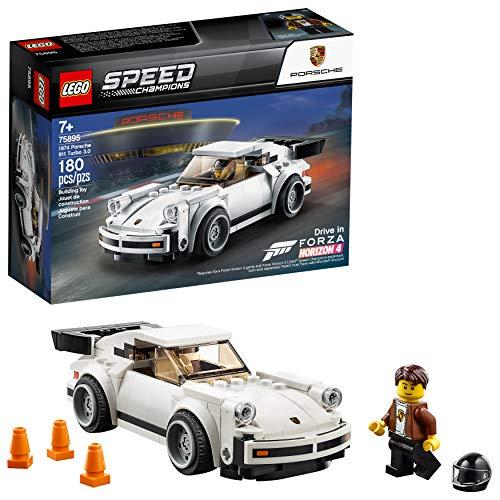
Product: LEGO Speed Champions 1974 Porsche 911 Turbo 3.0 75895 Building Kit, New 2019 (179 Pieces)
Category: Toys & Games | Building Toys | Building Sets
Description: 179 pieces – Fun birthday gift for boys and girls aged 7+ and for fans and kids of all ages; This LEGO Speed Champions 1974 Porsche 911 Turbo 3.0 75895 model race car kit can be built together with all other LEGO sets and LEGO bricks for creative play.
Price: $22.13
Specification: ProductDimensions:7.5x5.5x2.4inches|ItemWeight:3.52ounces|ShippingWeight:7.2ounces|ASIN:B07PX3WGP1|Itemmodelnumber:6283914|Manufacturerrecommendedage:7yearsandup